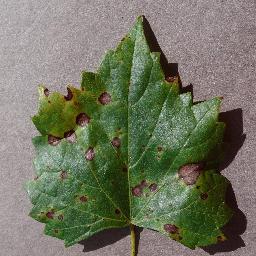
Label: Grape___Black_rot